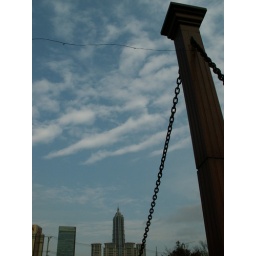
an unusual blue sky in China nowadays ~.~